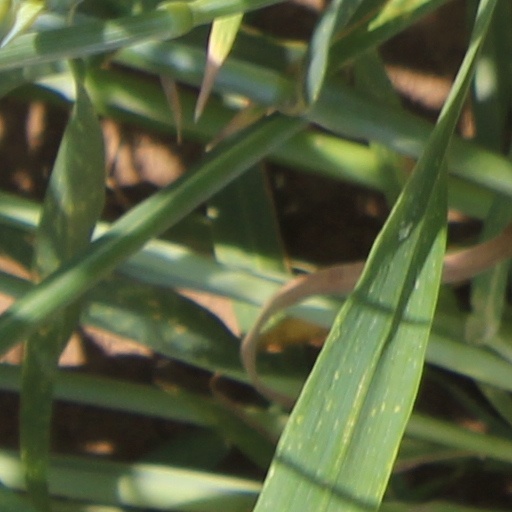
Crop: wheat